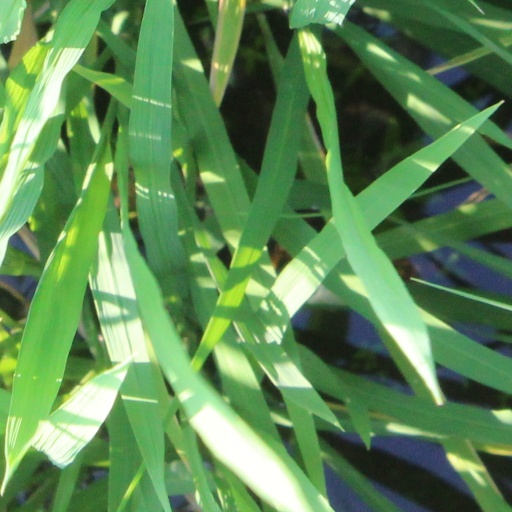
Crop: rice